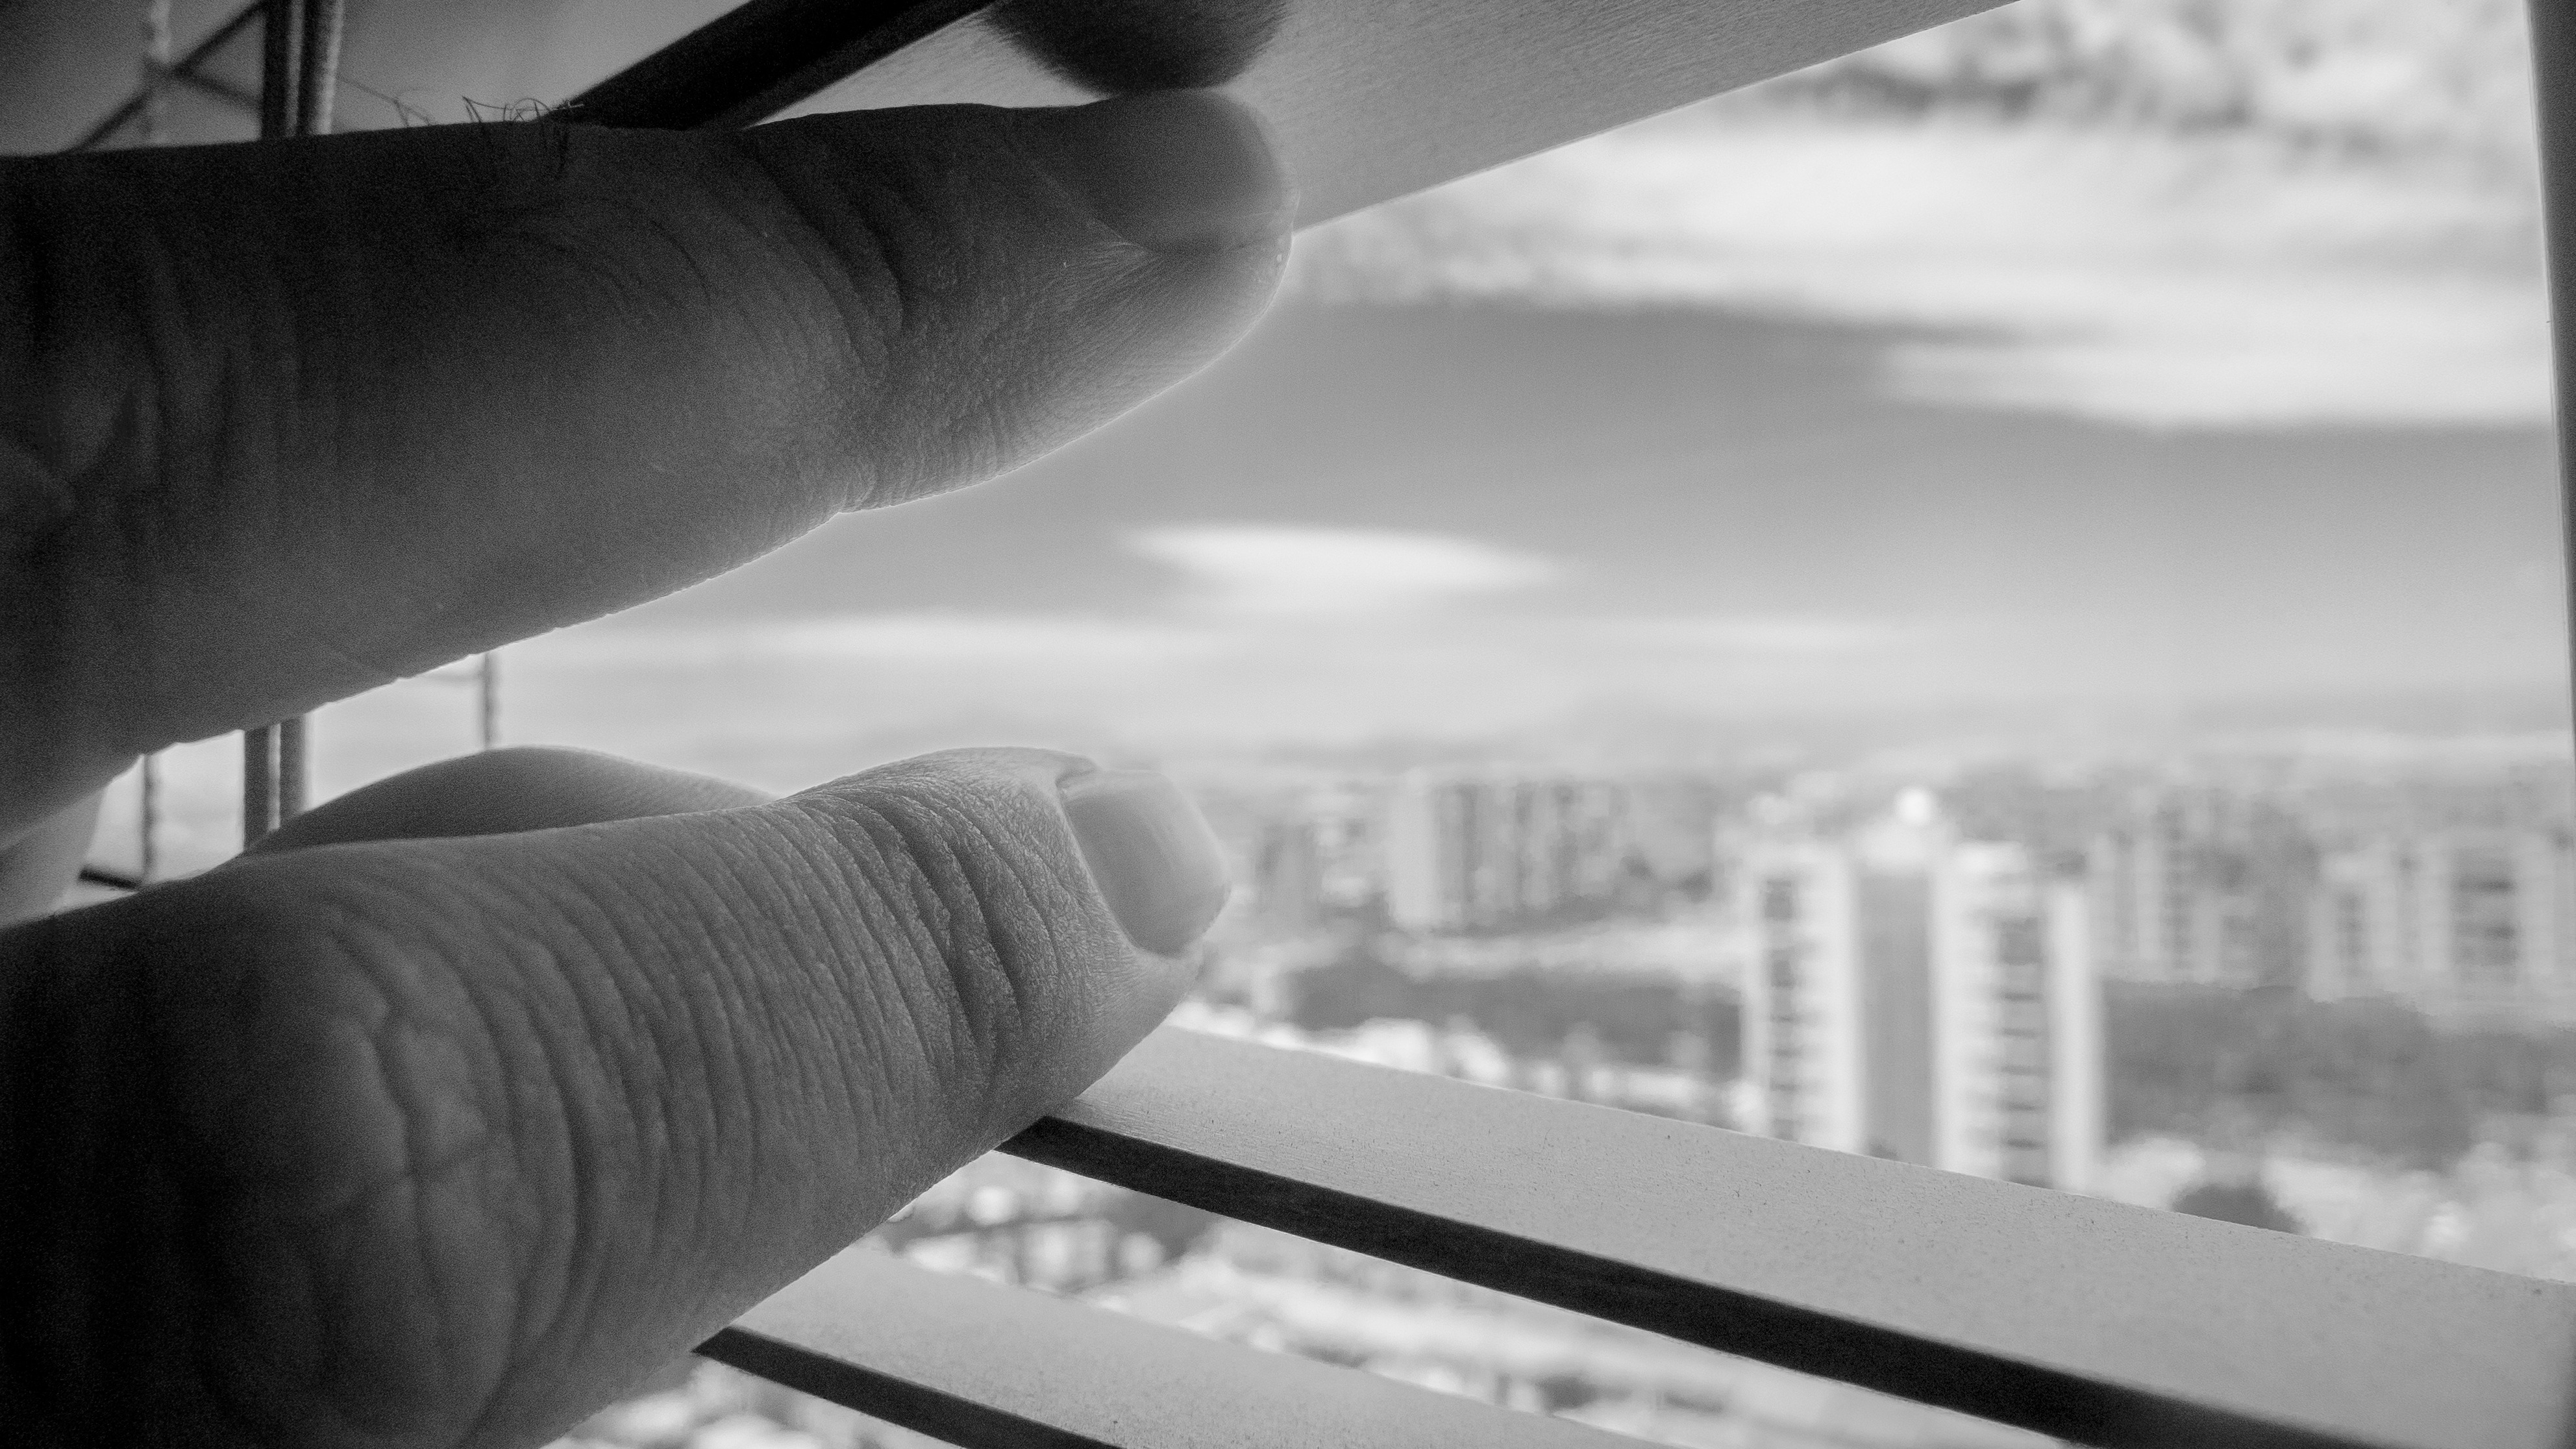
light, black and white, architecture, wood, white, photography, house, window, view, line, black, monochrome, blind, photograph, blinds, image, shape, monochrome photography, film noir